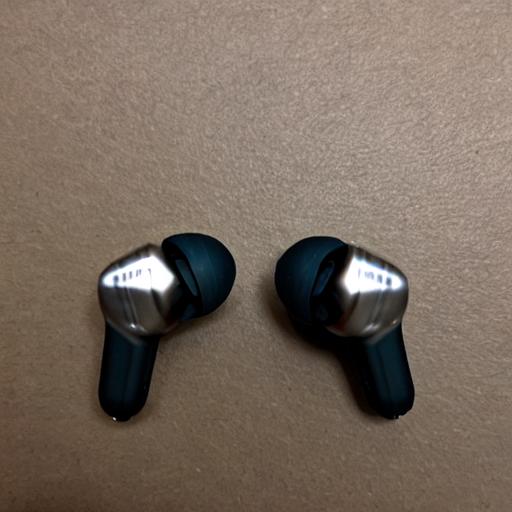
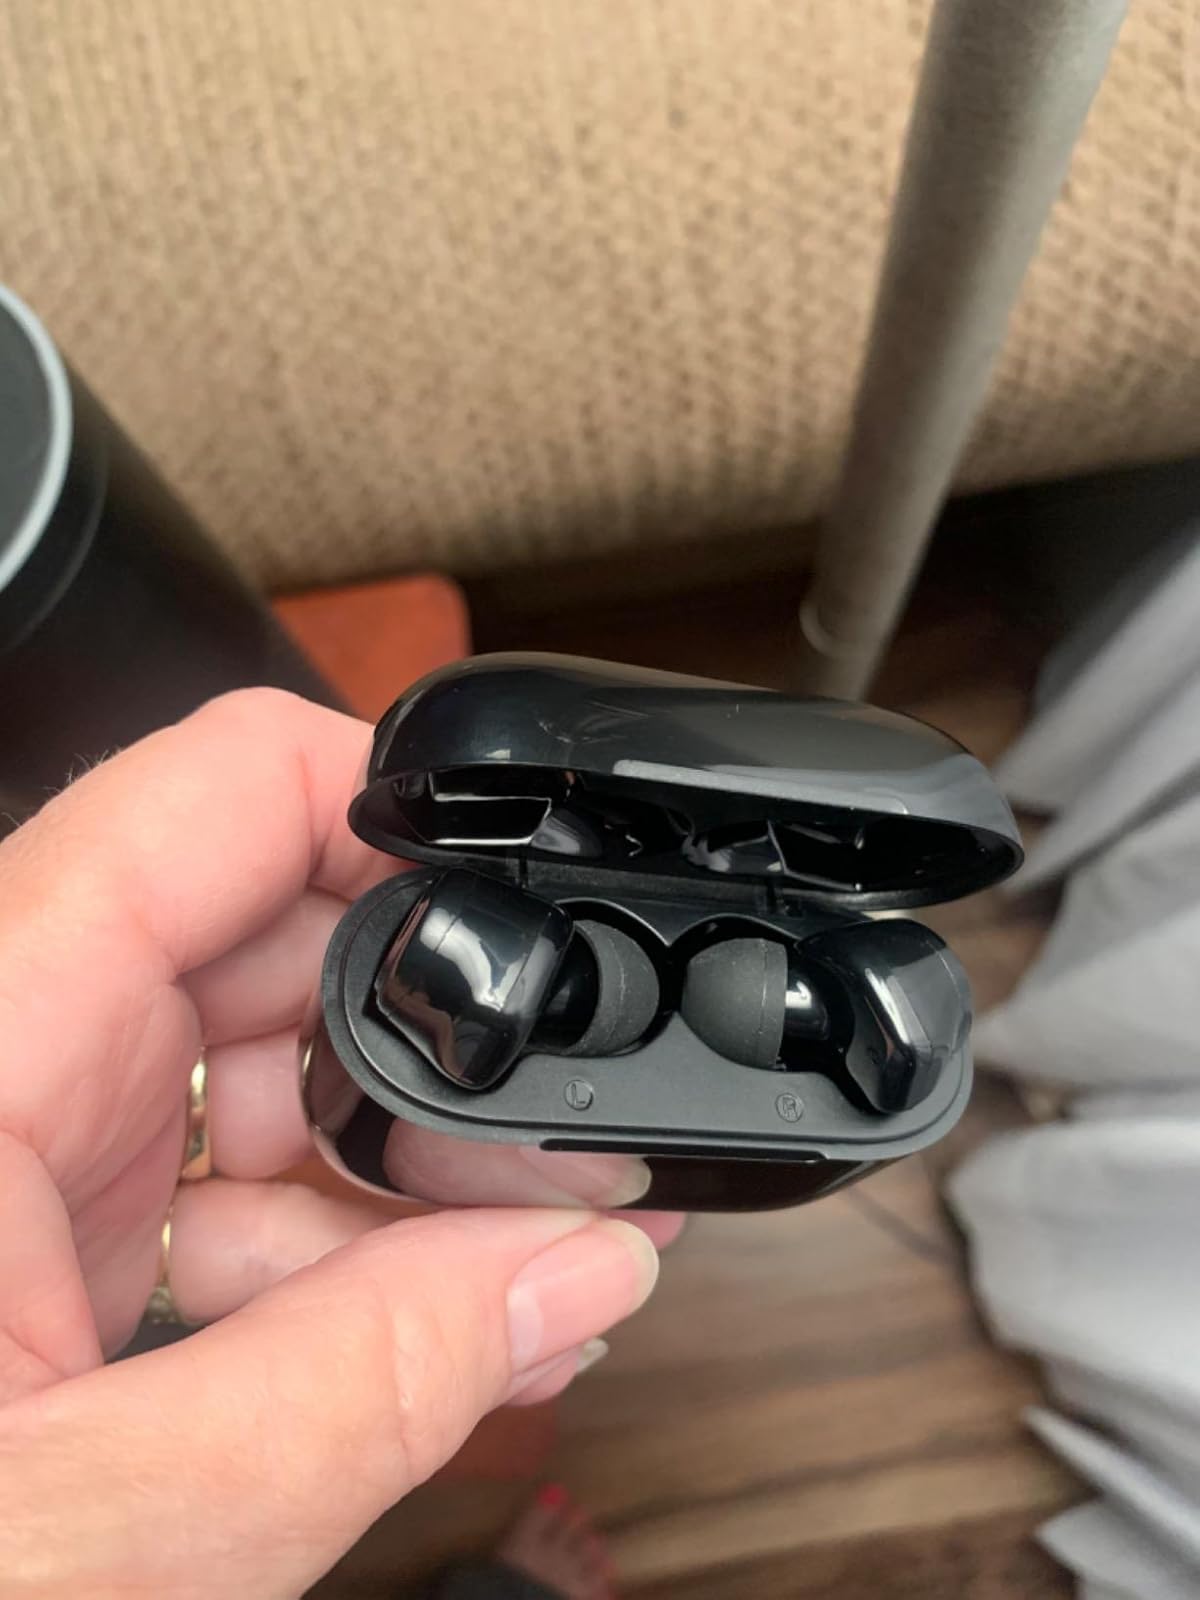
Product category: earbuds
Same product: no